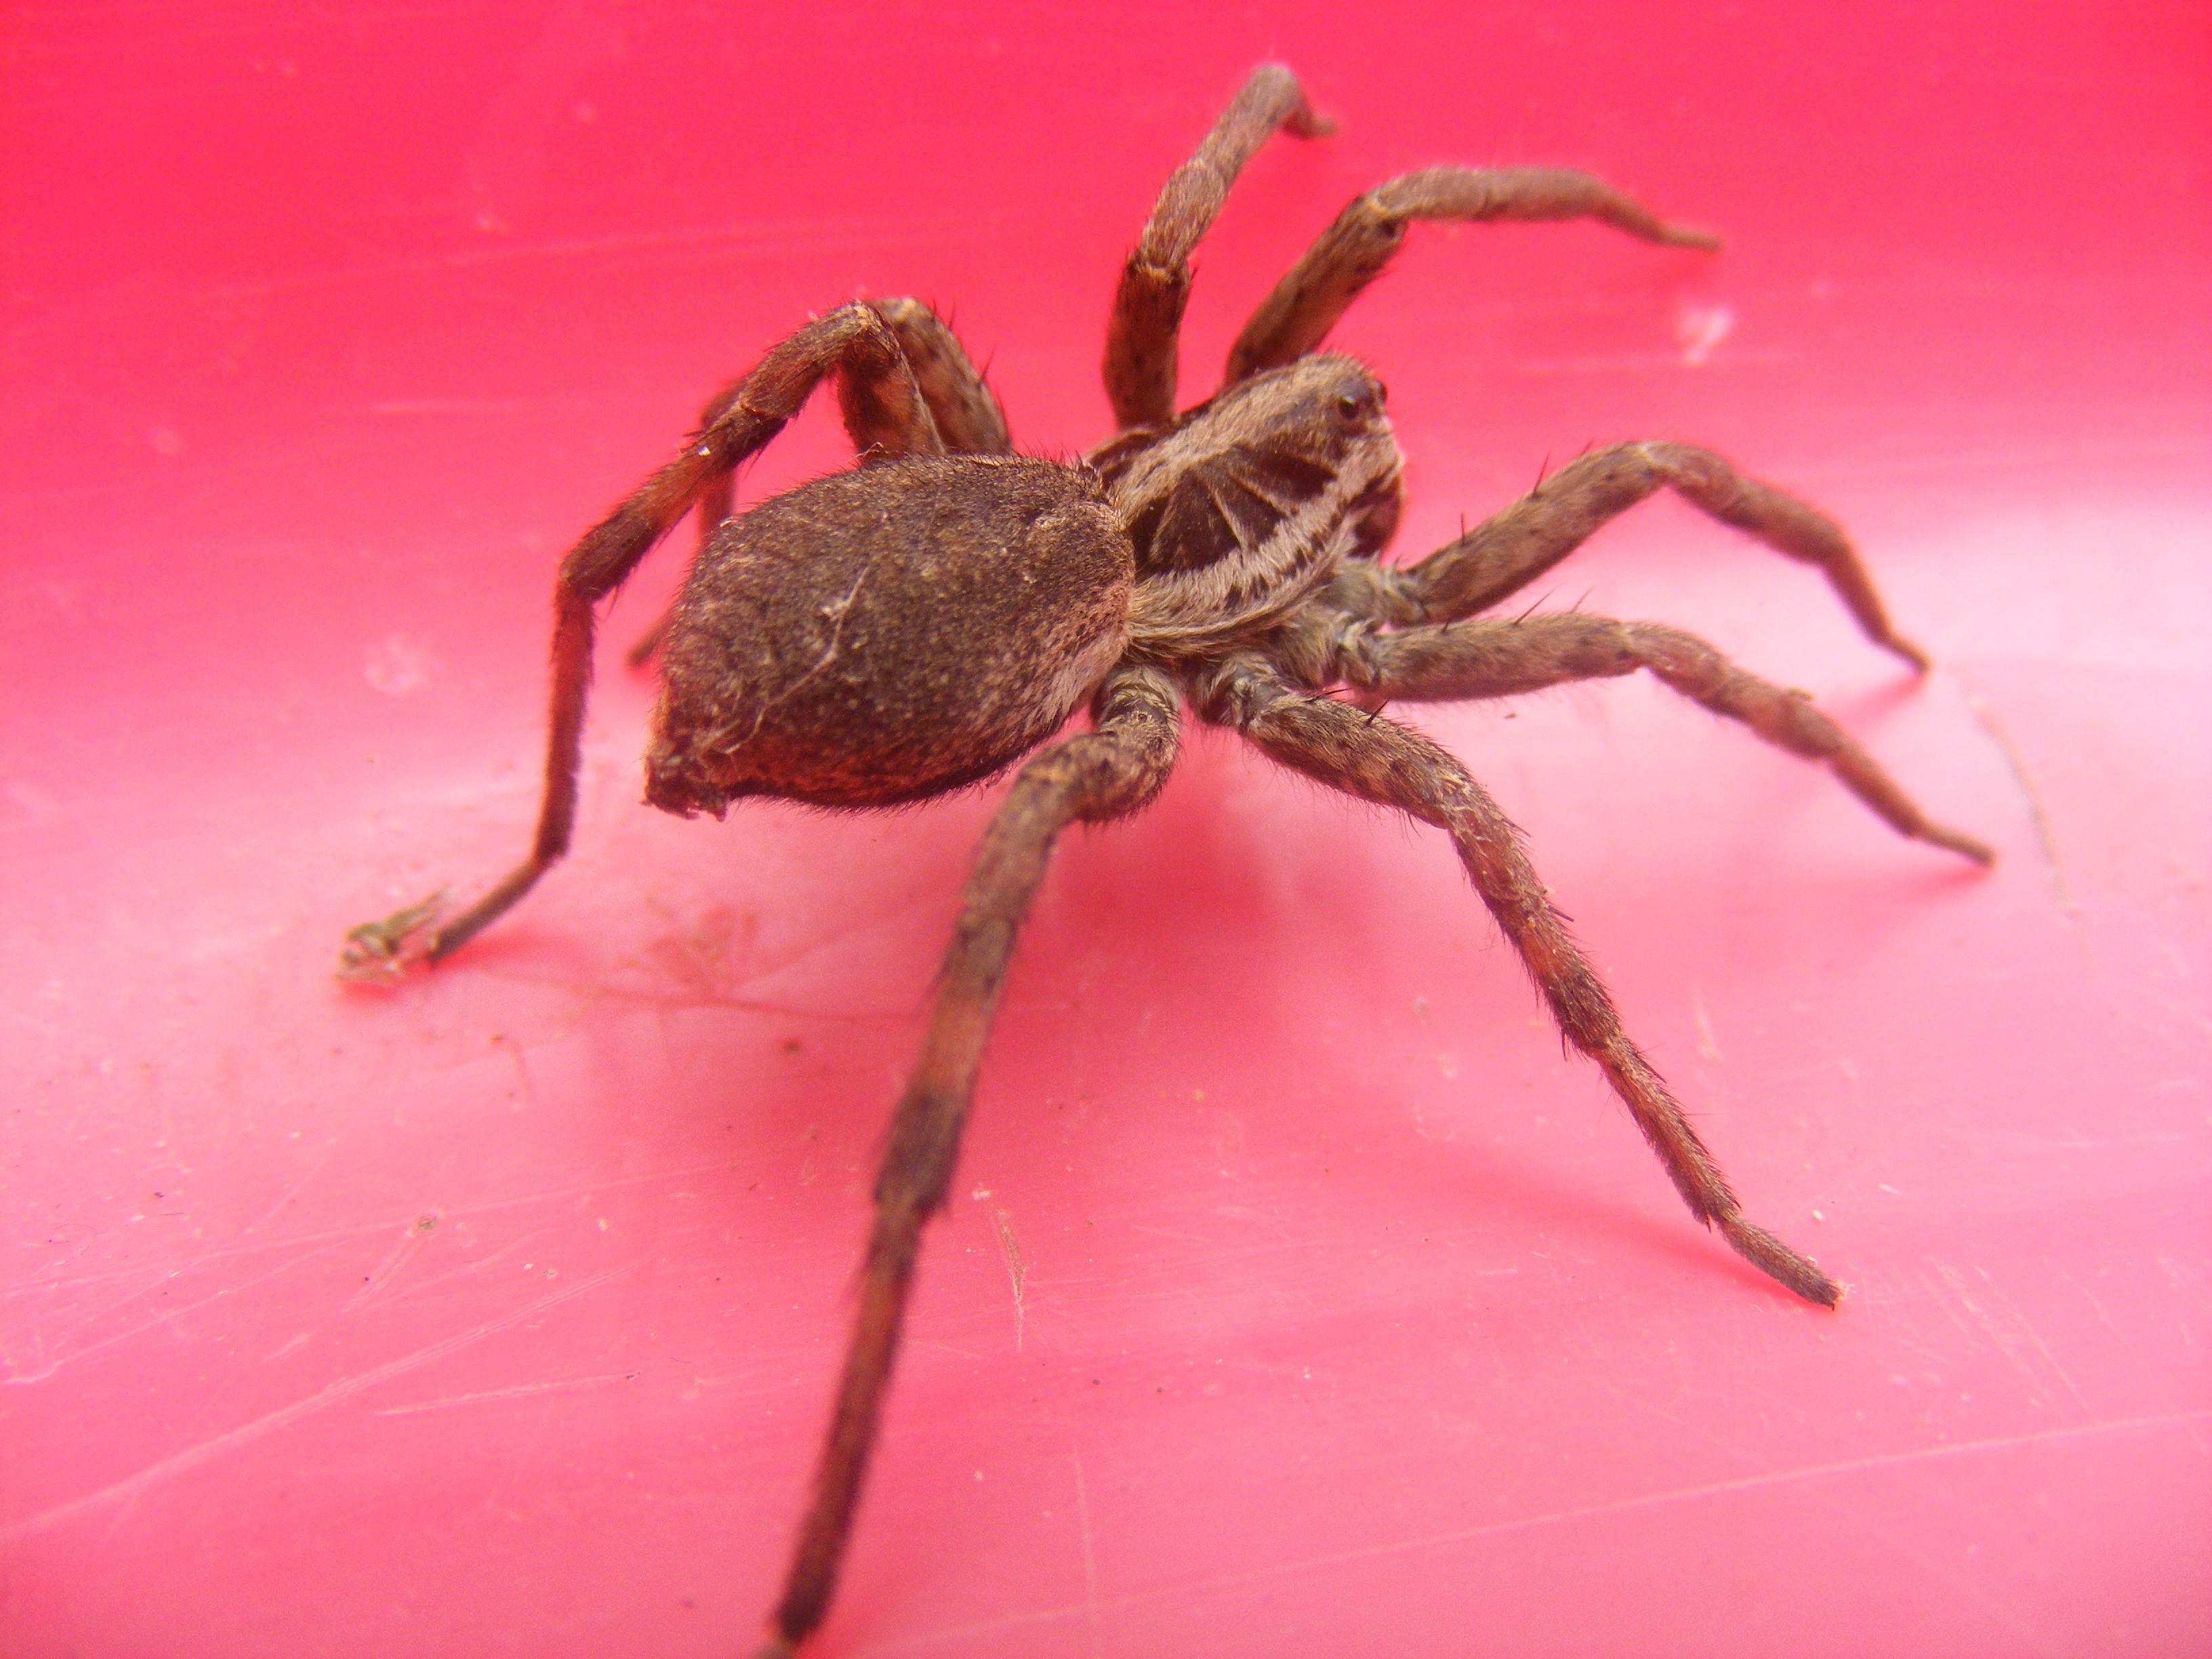
nature, animal, spring, red, insect, brown, black, fauna, invertebrate, close up, spider, hairy, arachnid, macro photography, arthropod